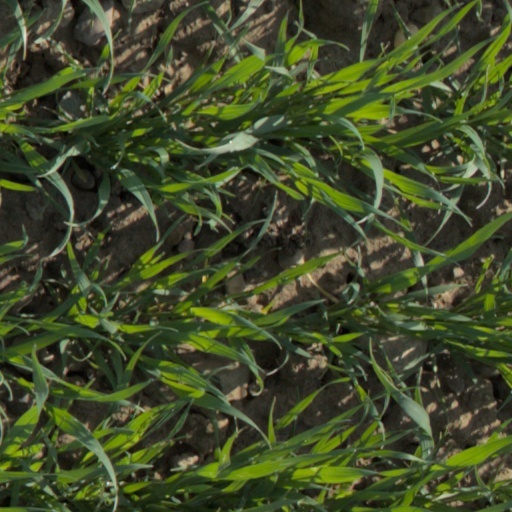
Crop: wheat